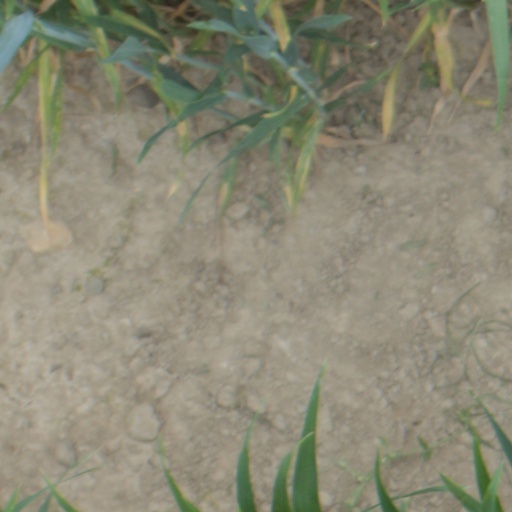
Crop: wheat